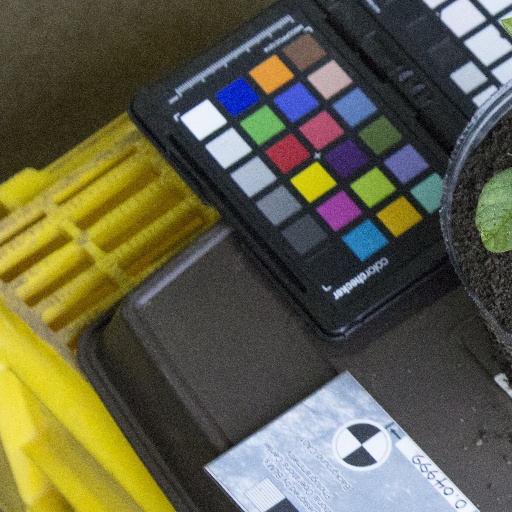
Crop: soybean